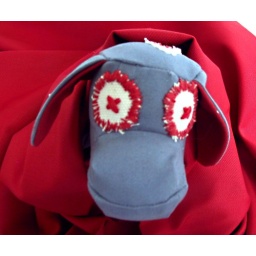
Blue dog in red cloth